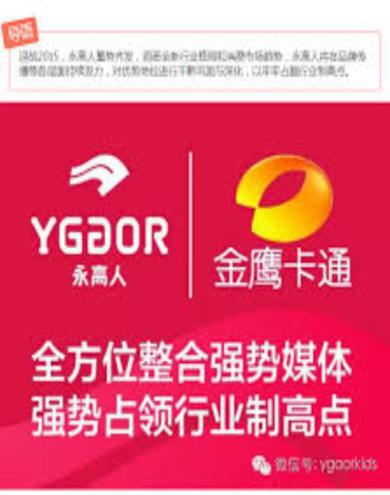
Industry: Sports